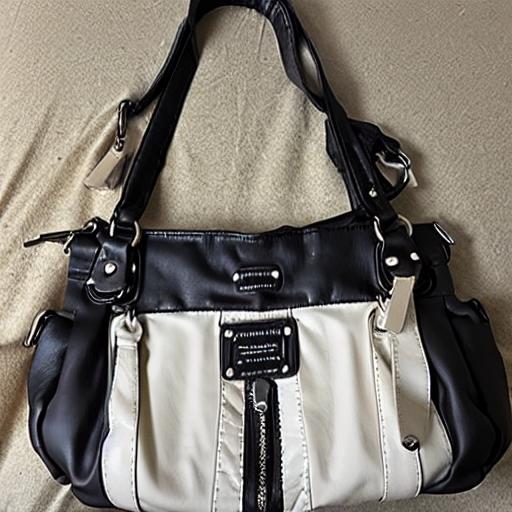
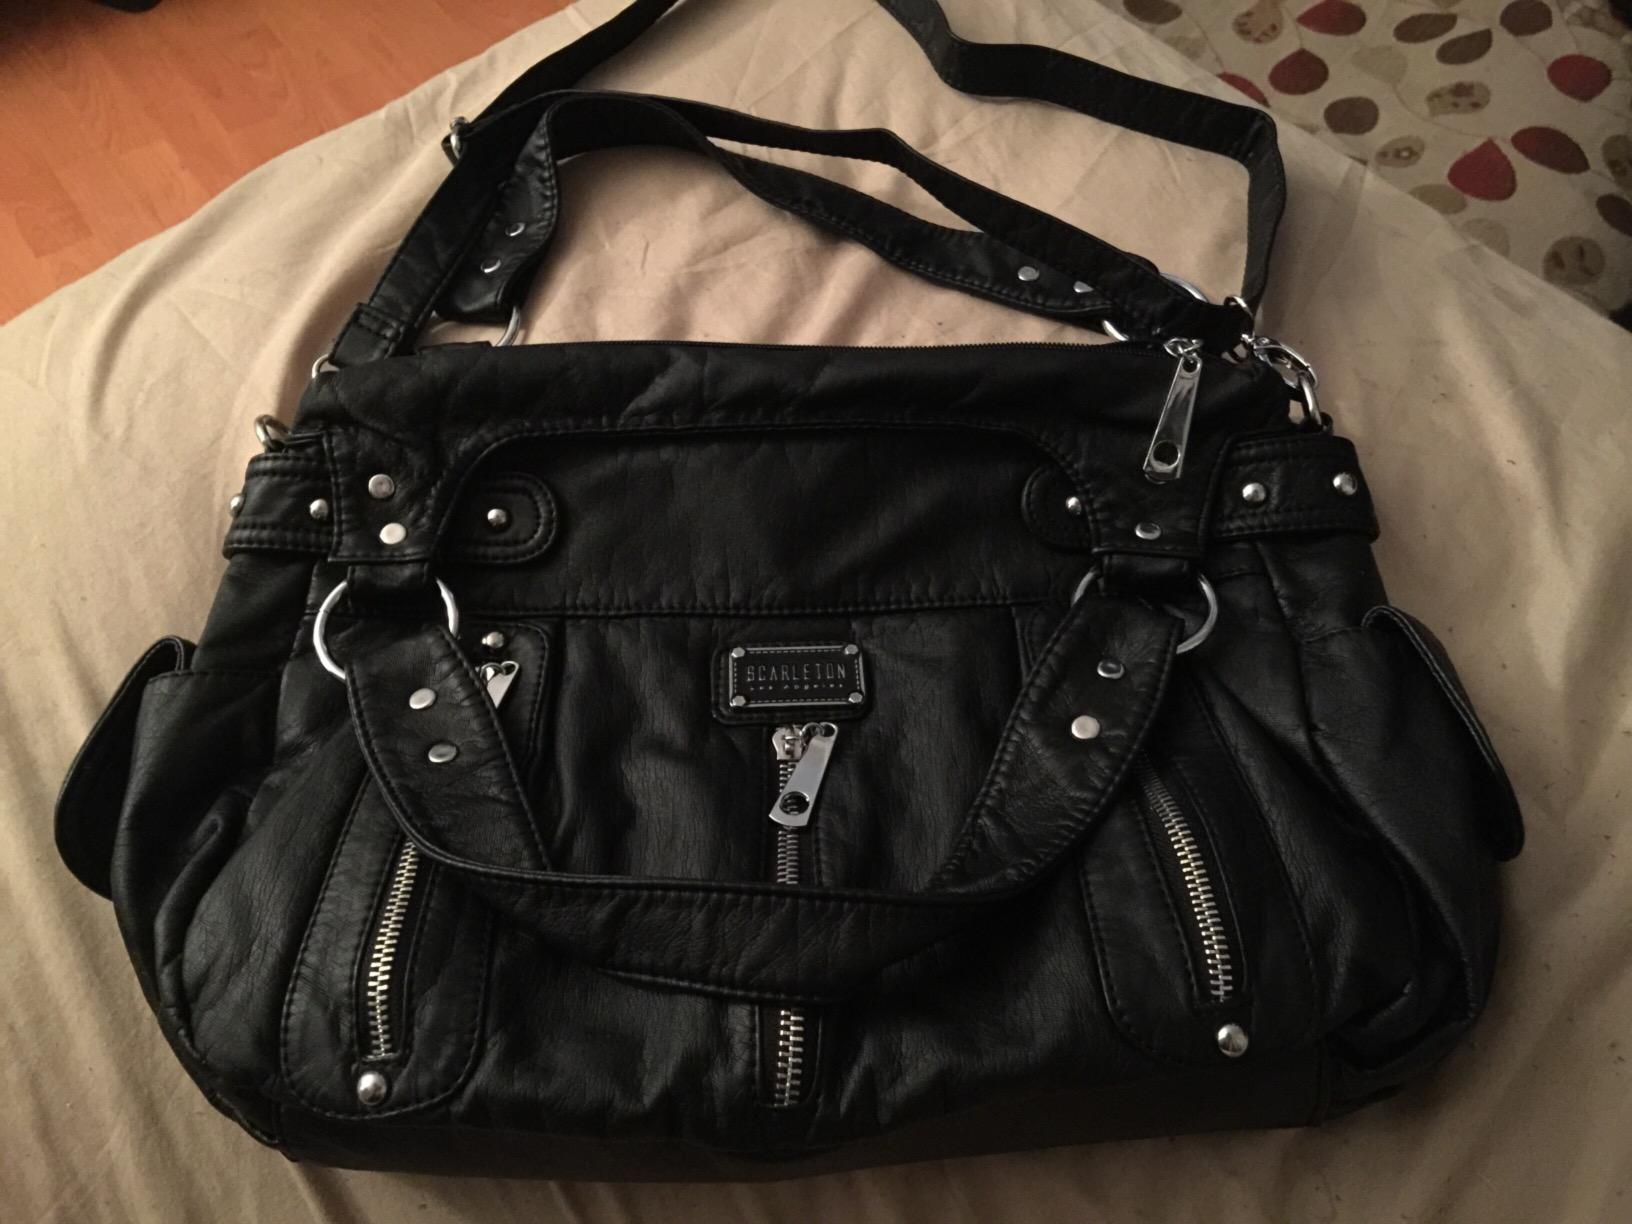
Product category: accessories_handbag
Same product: no